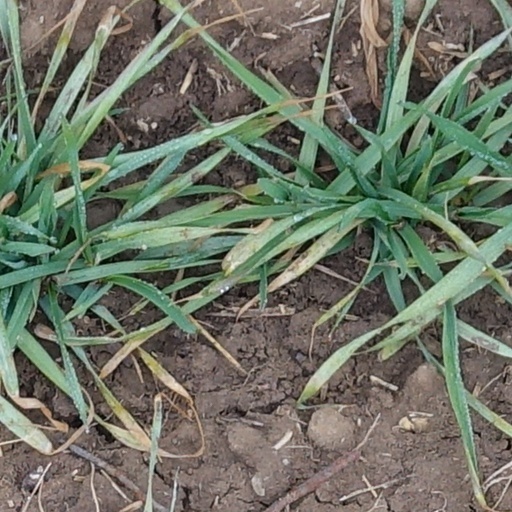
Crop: wheat